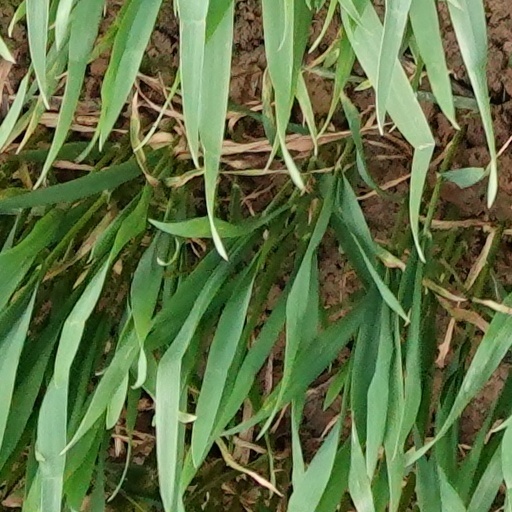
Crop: wheat